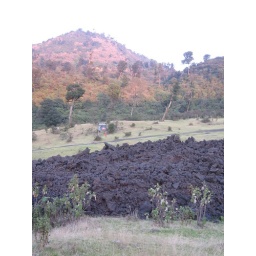
the black rock is recent lava flow (perhaps in the last coule months)